Vietnam War

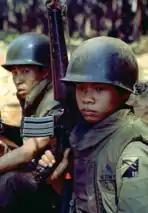
South Vietnamese soldiers during the battle of Xuân Lộc, April 1975

Vietnamization was again tested by the Easter Offensive of 1972, a conventional PAVN invasion of South Vietnam. The PAVN overran the northern provinces and attacked from Cambodia, threatening to cut the country in half. US troop withdrawals continued, but American airpower responded, beginning Operation Linebacker, and the offensive was halted. The US Navy initiated Operation Pocket Money in May, an aerial mining campaign in Haiphong Harbor that prevented North Vietnam's allies from resupplying it with weapons.